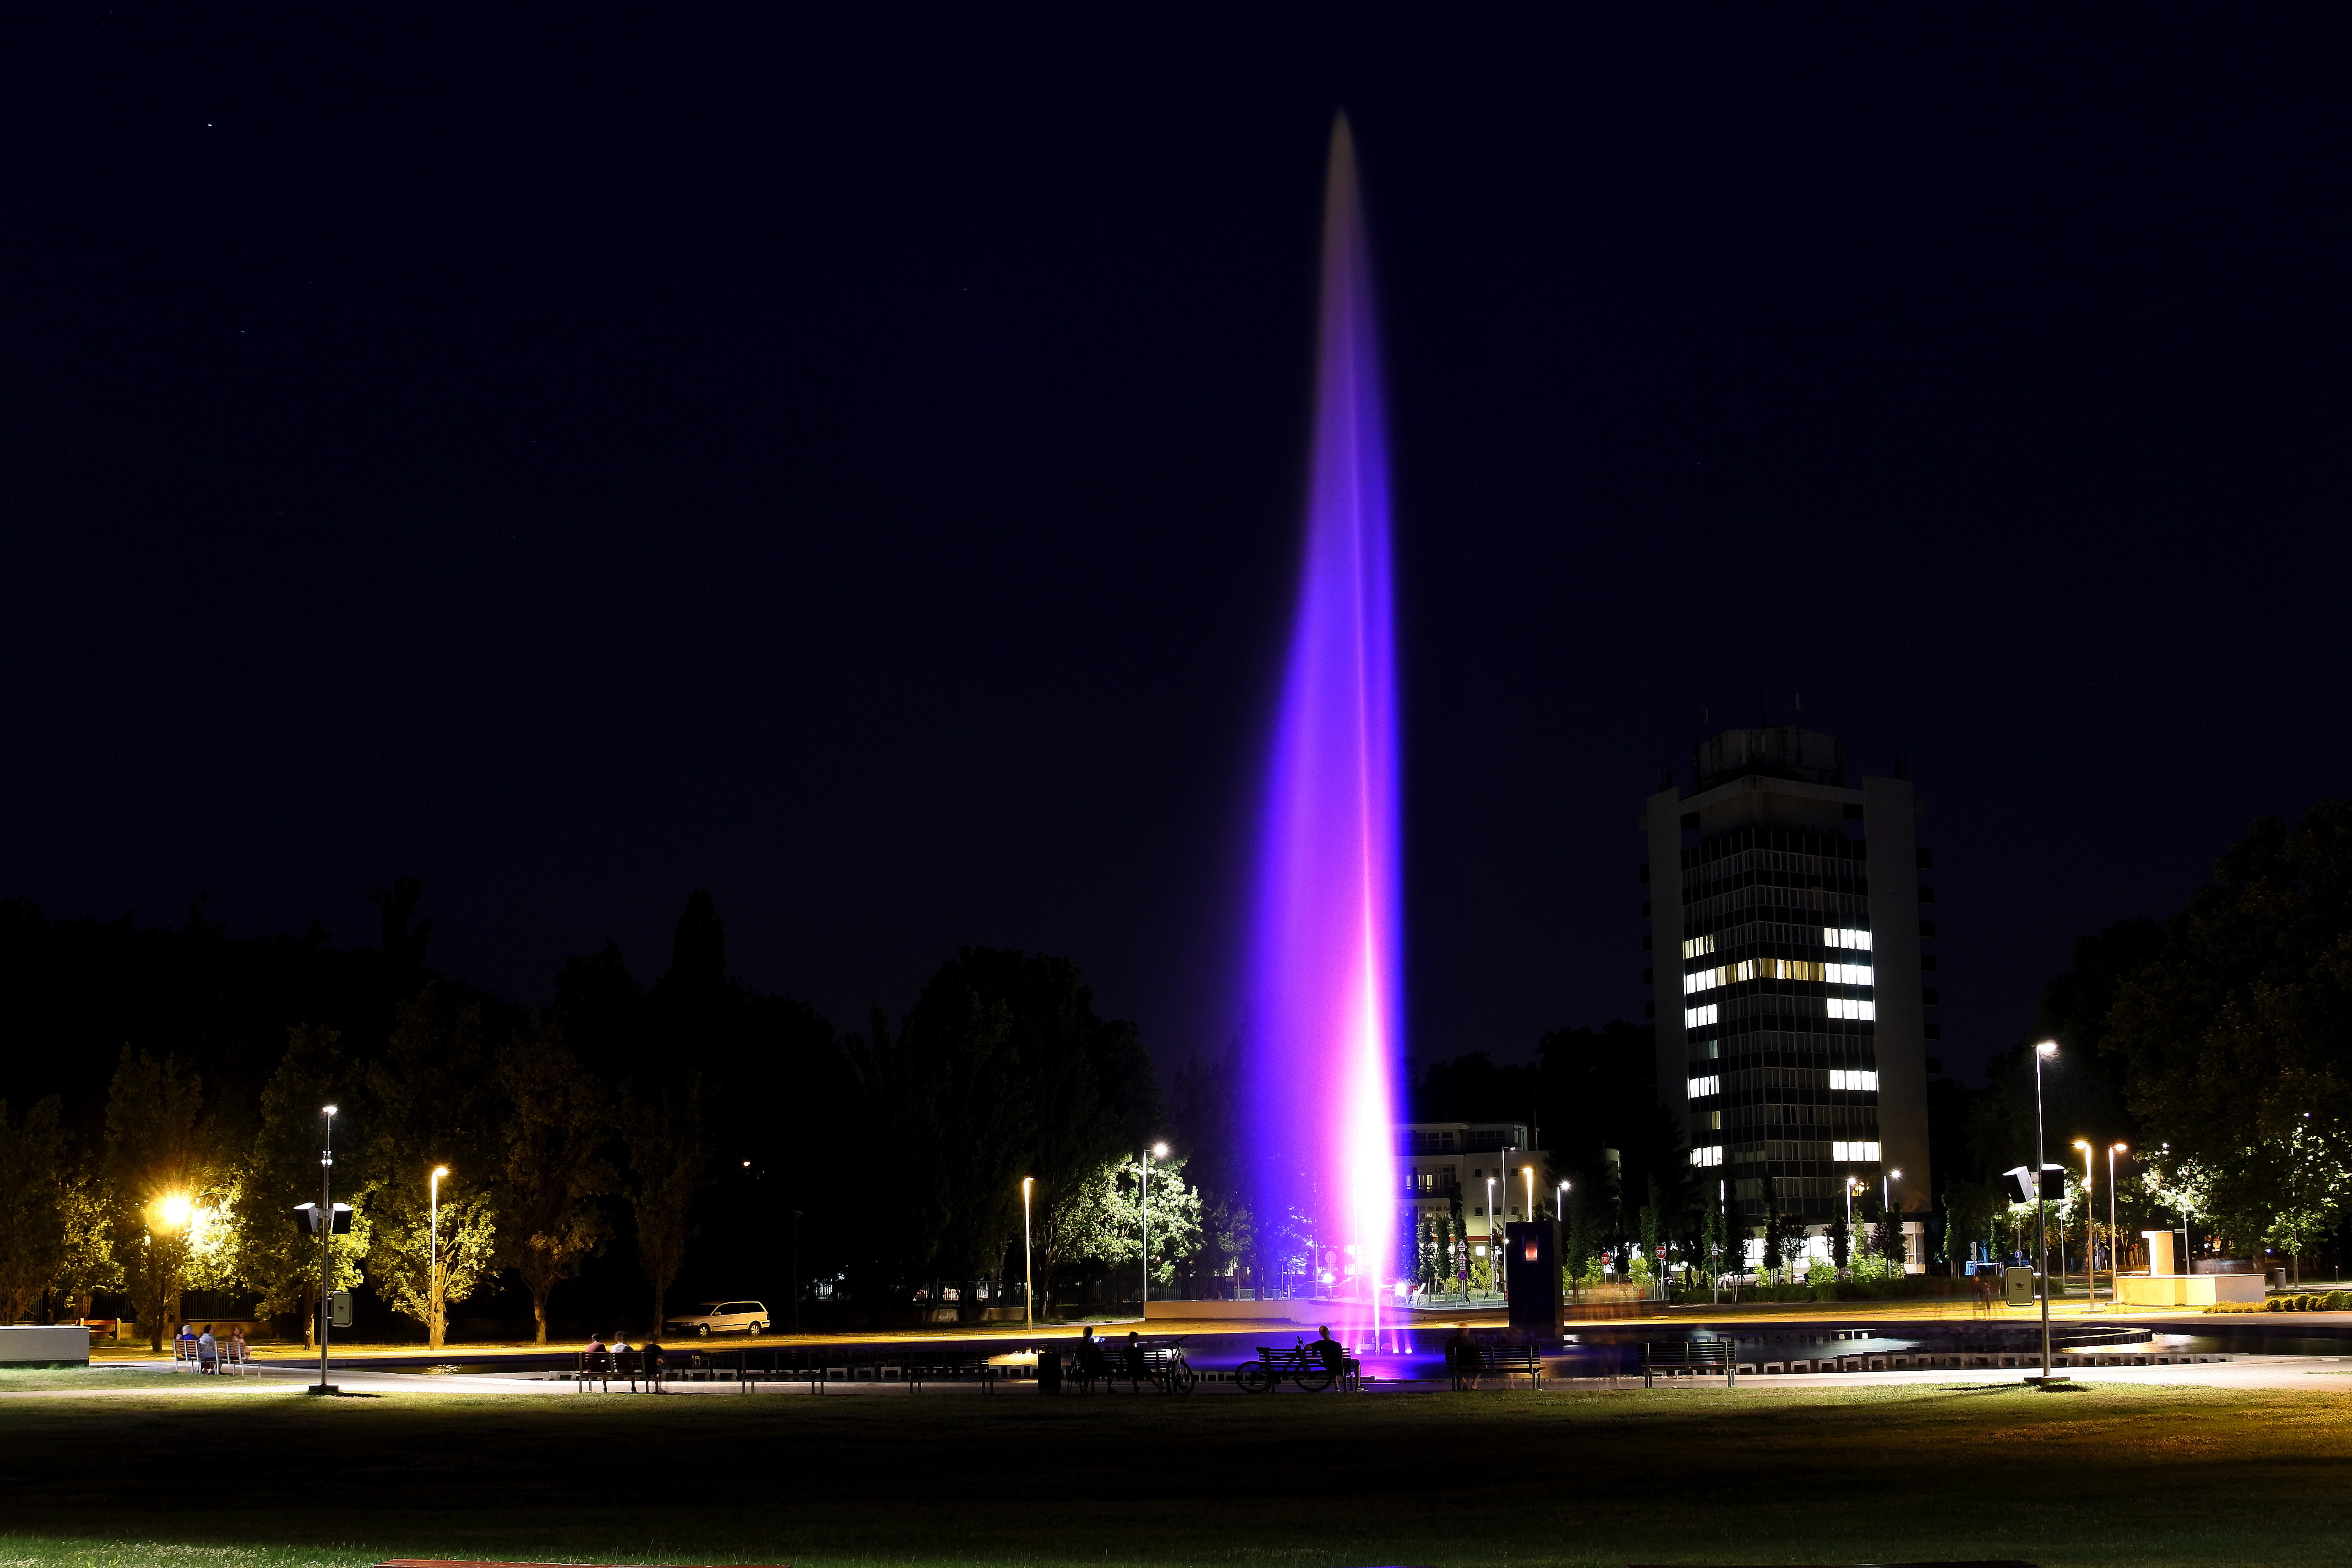
landmark, night, fountain, light, sky, lighting, water, architecture, urban area, water feature, city, tree, obelisk, monument, tower, downtown, tower block, plant, metropolis, national historic landmark, tourist attraction, darkness, midnight